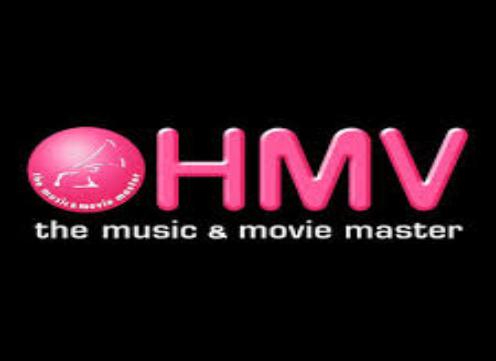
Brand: HMV
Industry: Leisure